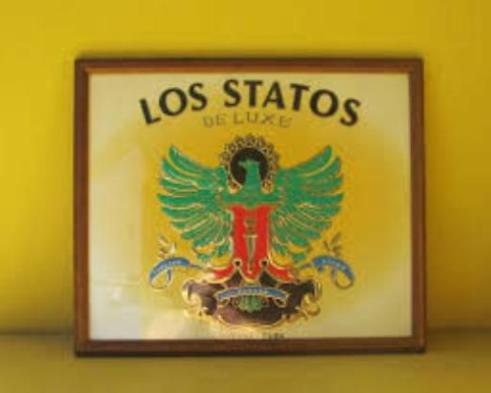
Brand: los statos de luxe
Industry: Necessities